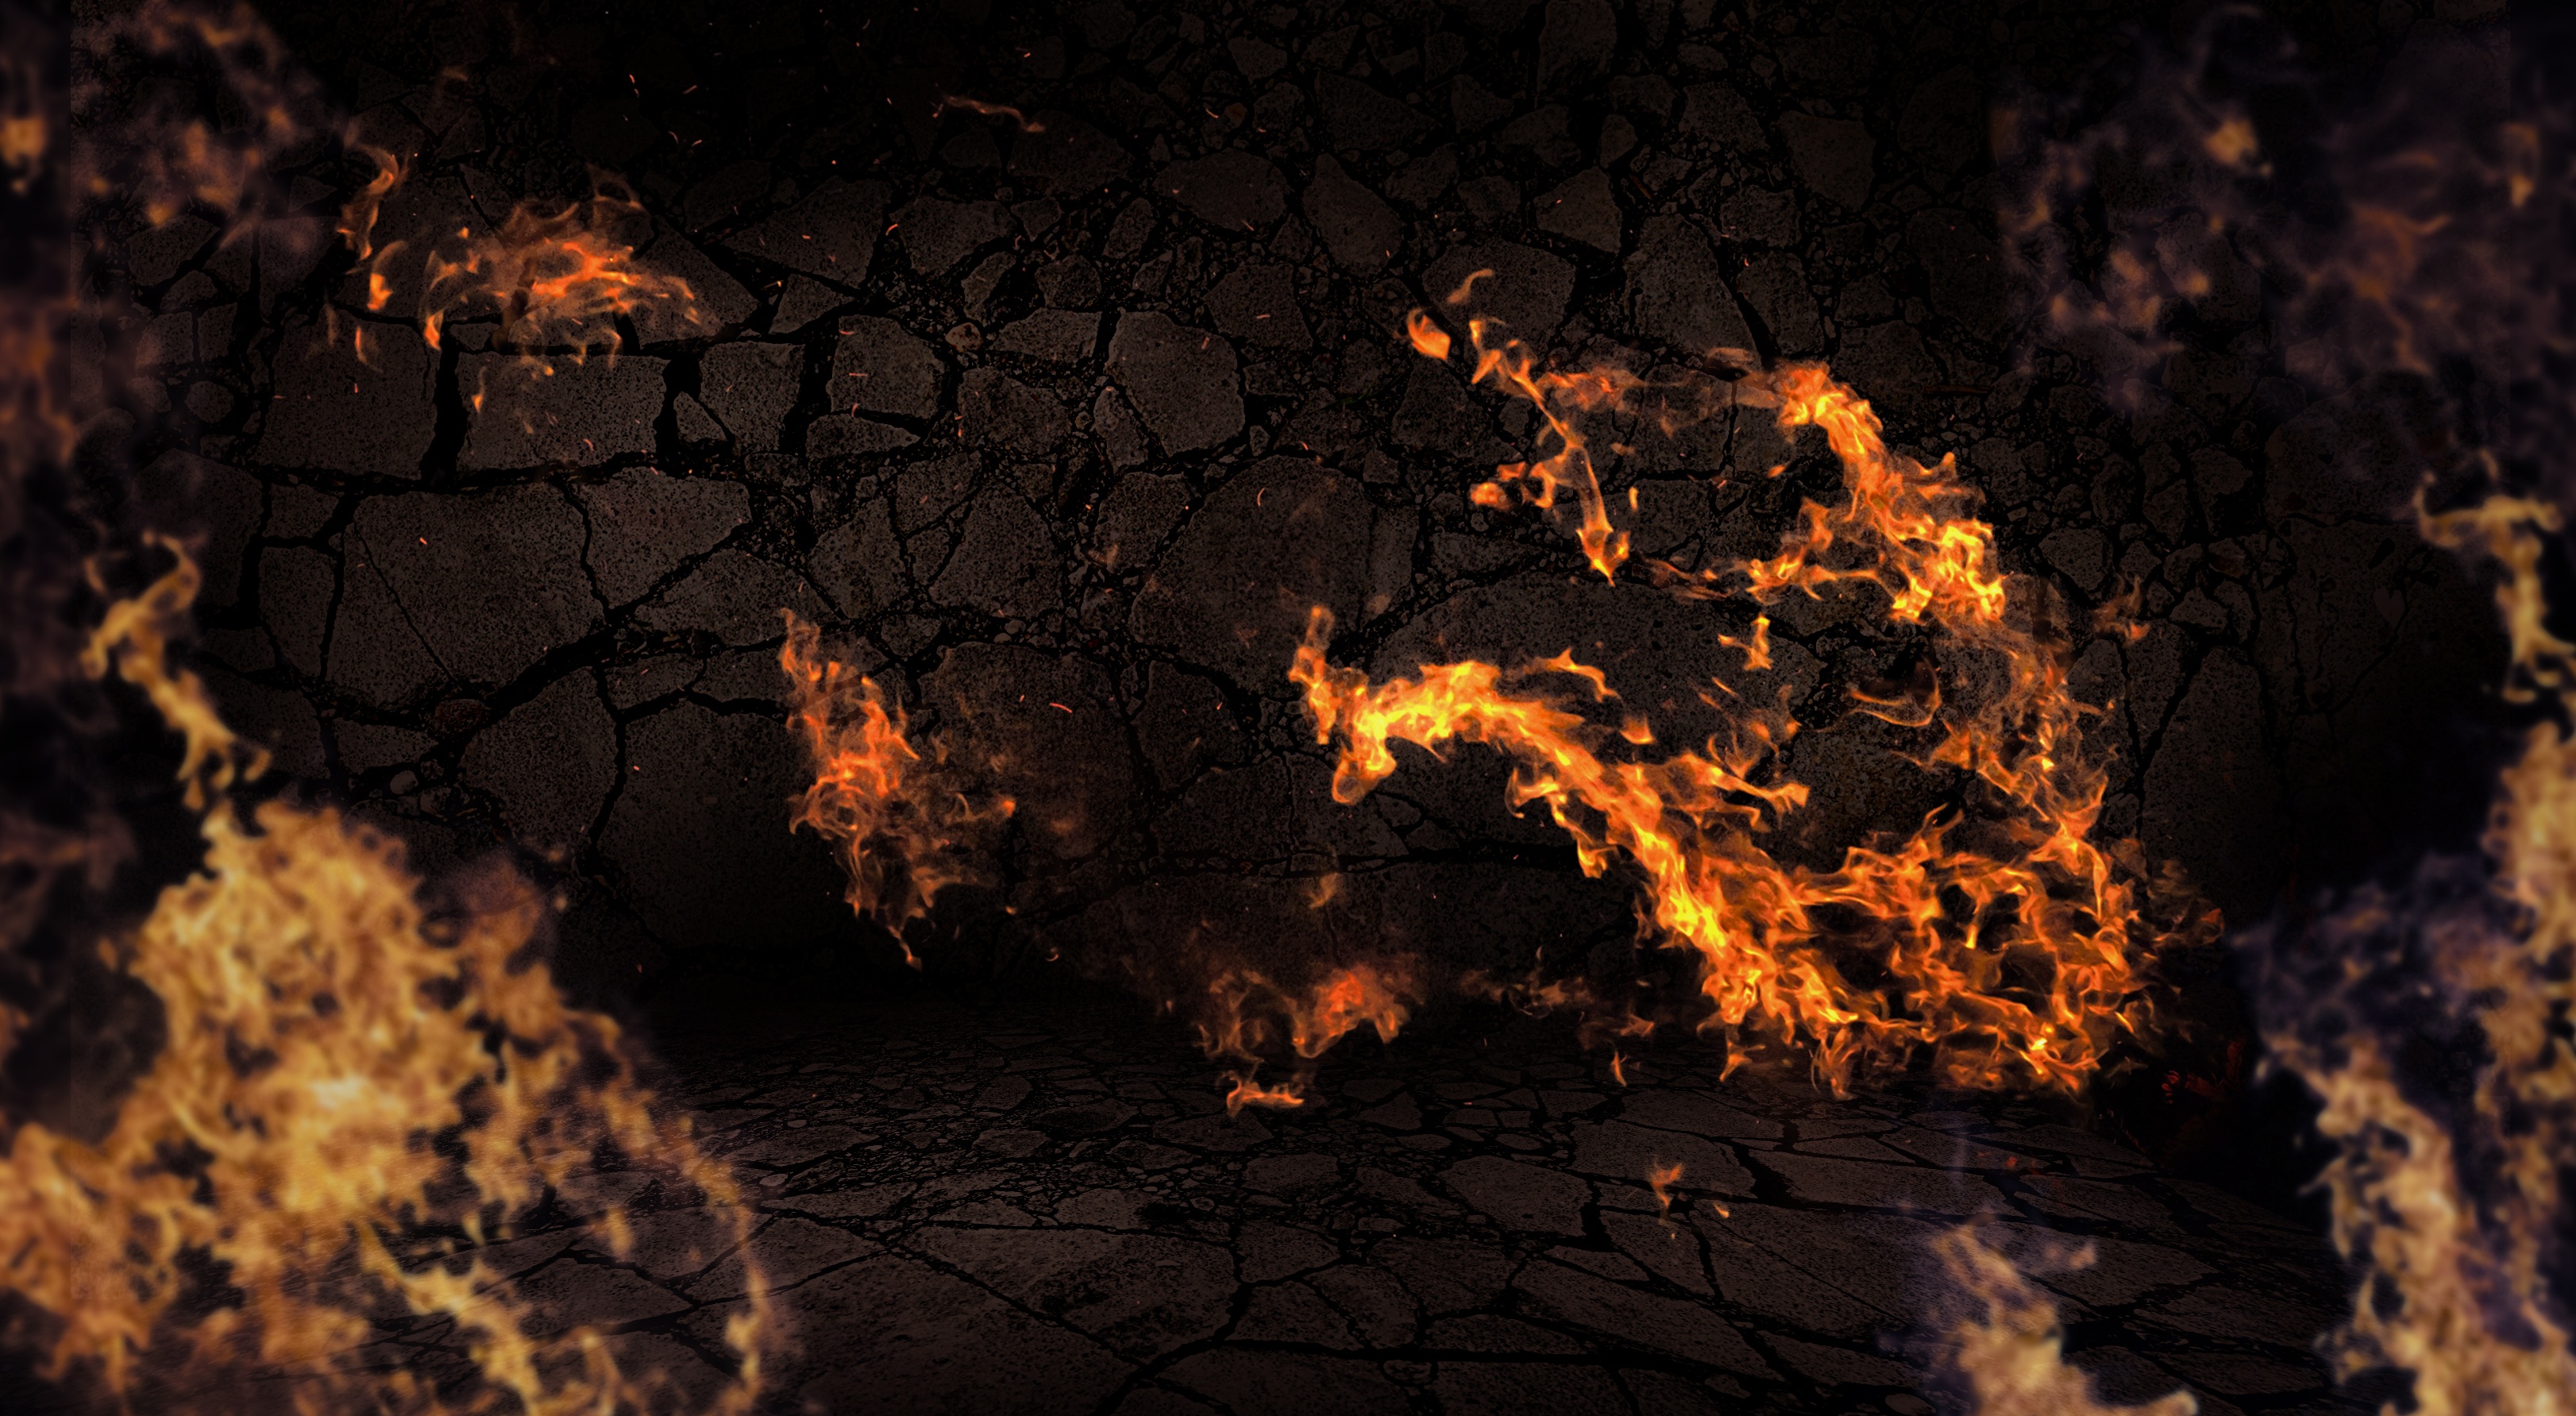
night, space, flame, fire, soil, darkness, stone wall, campfire, bonfire, heat, burn, background, hot, wildfire, geological phenomenon